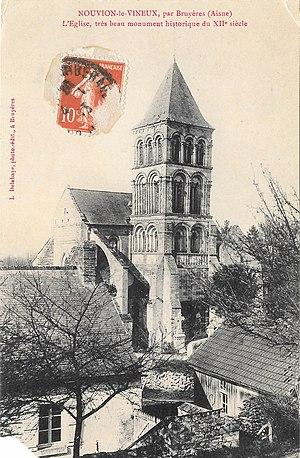
L'église vers 1910.
Nouvion-le-Vineux est une commune française située dans le département de l'Aisne, en région Hauts-de-France.